Kyösti Salokorpi

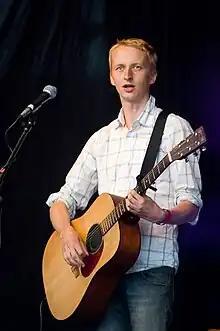
Guitarist and keyboardist Miikka Paatelainen of Scandinavian Music Group performing at the Ilosaarirock festival on 12 July 2008 in Joensuu, Finland.

Kyösti Salokorpi (born 5 November 1976) is a Finnish songwriter and musician. He owns the production company "Le Sound Royal".